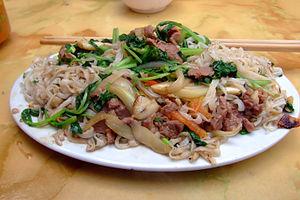
Un plat de phở xào bò (nouilles de riz sautées au boeuf), tels que servis dans le district de Cầu Giấy, à Hà Nội.
Le phở xào est un plat nord-vietnamien, variante sautée du phở agrémentée de légumes frais. On le trouve principalement préparé avec de la viande de bœuf.